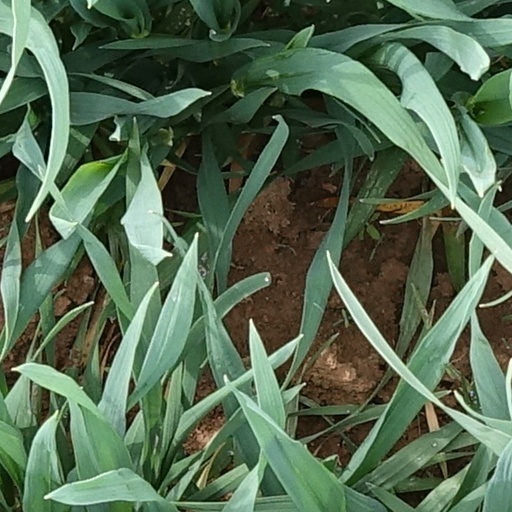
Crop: wheat